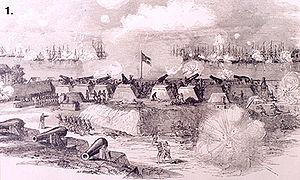
La bataille de Port Royal est l'une des premières opérations amphibies de la guerre de Sécession qui se déroule entre le 3 et le 7 novembre 1861. Au cours de cette bataille, un flotte de la marine des États-Unis et une force expéditionnaire de l'armée des États-Unis capturent Port Royal Sound, en Caroline du Sud, entre Savannah en Géorgie et Charleston en Caroline du Sud. La crique est gardée par deux forts positionnés sur les deux côtés opposés de l'entrée, le fort Walker sur l'île d'Hilton Head vers le sud et le fort Beauregard sur l'île Philip vers le nord. Une petite force de quatre canonnières soutient les forts, mais n'affecte pas matériellement la bataille.